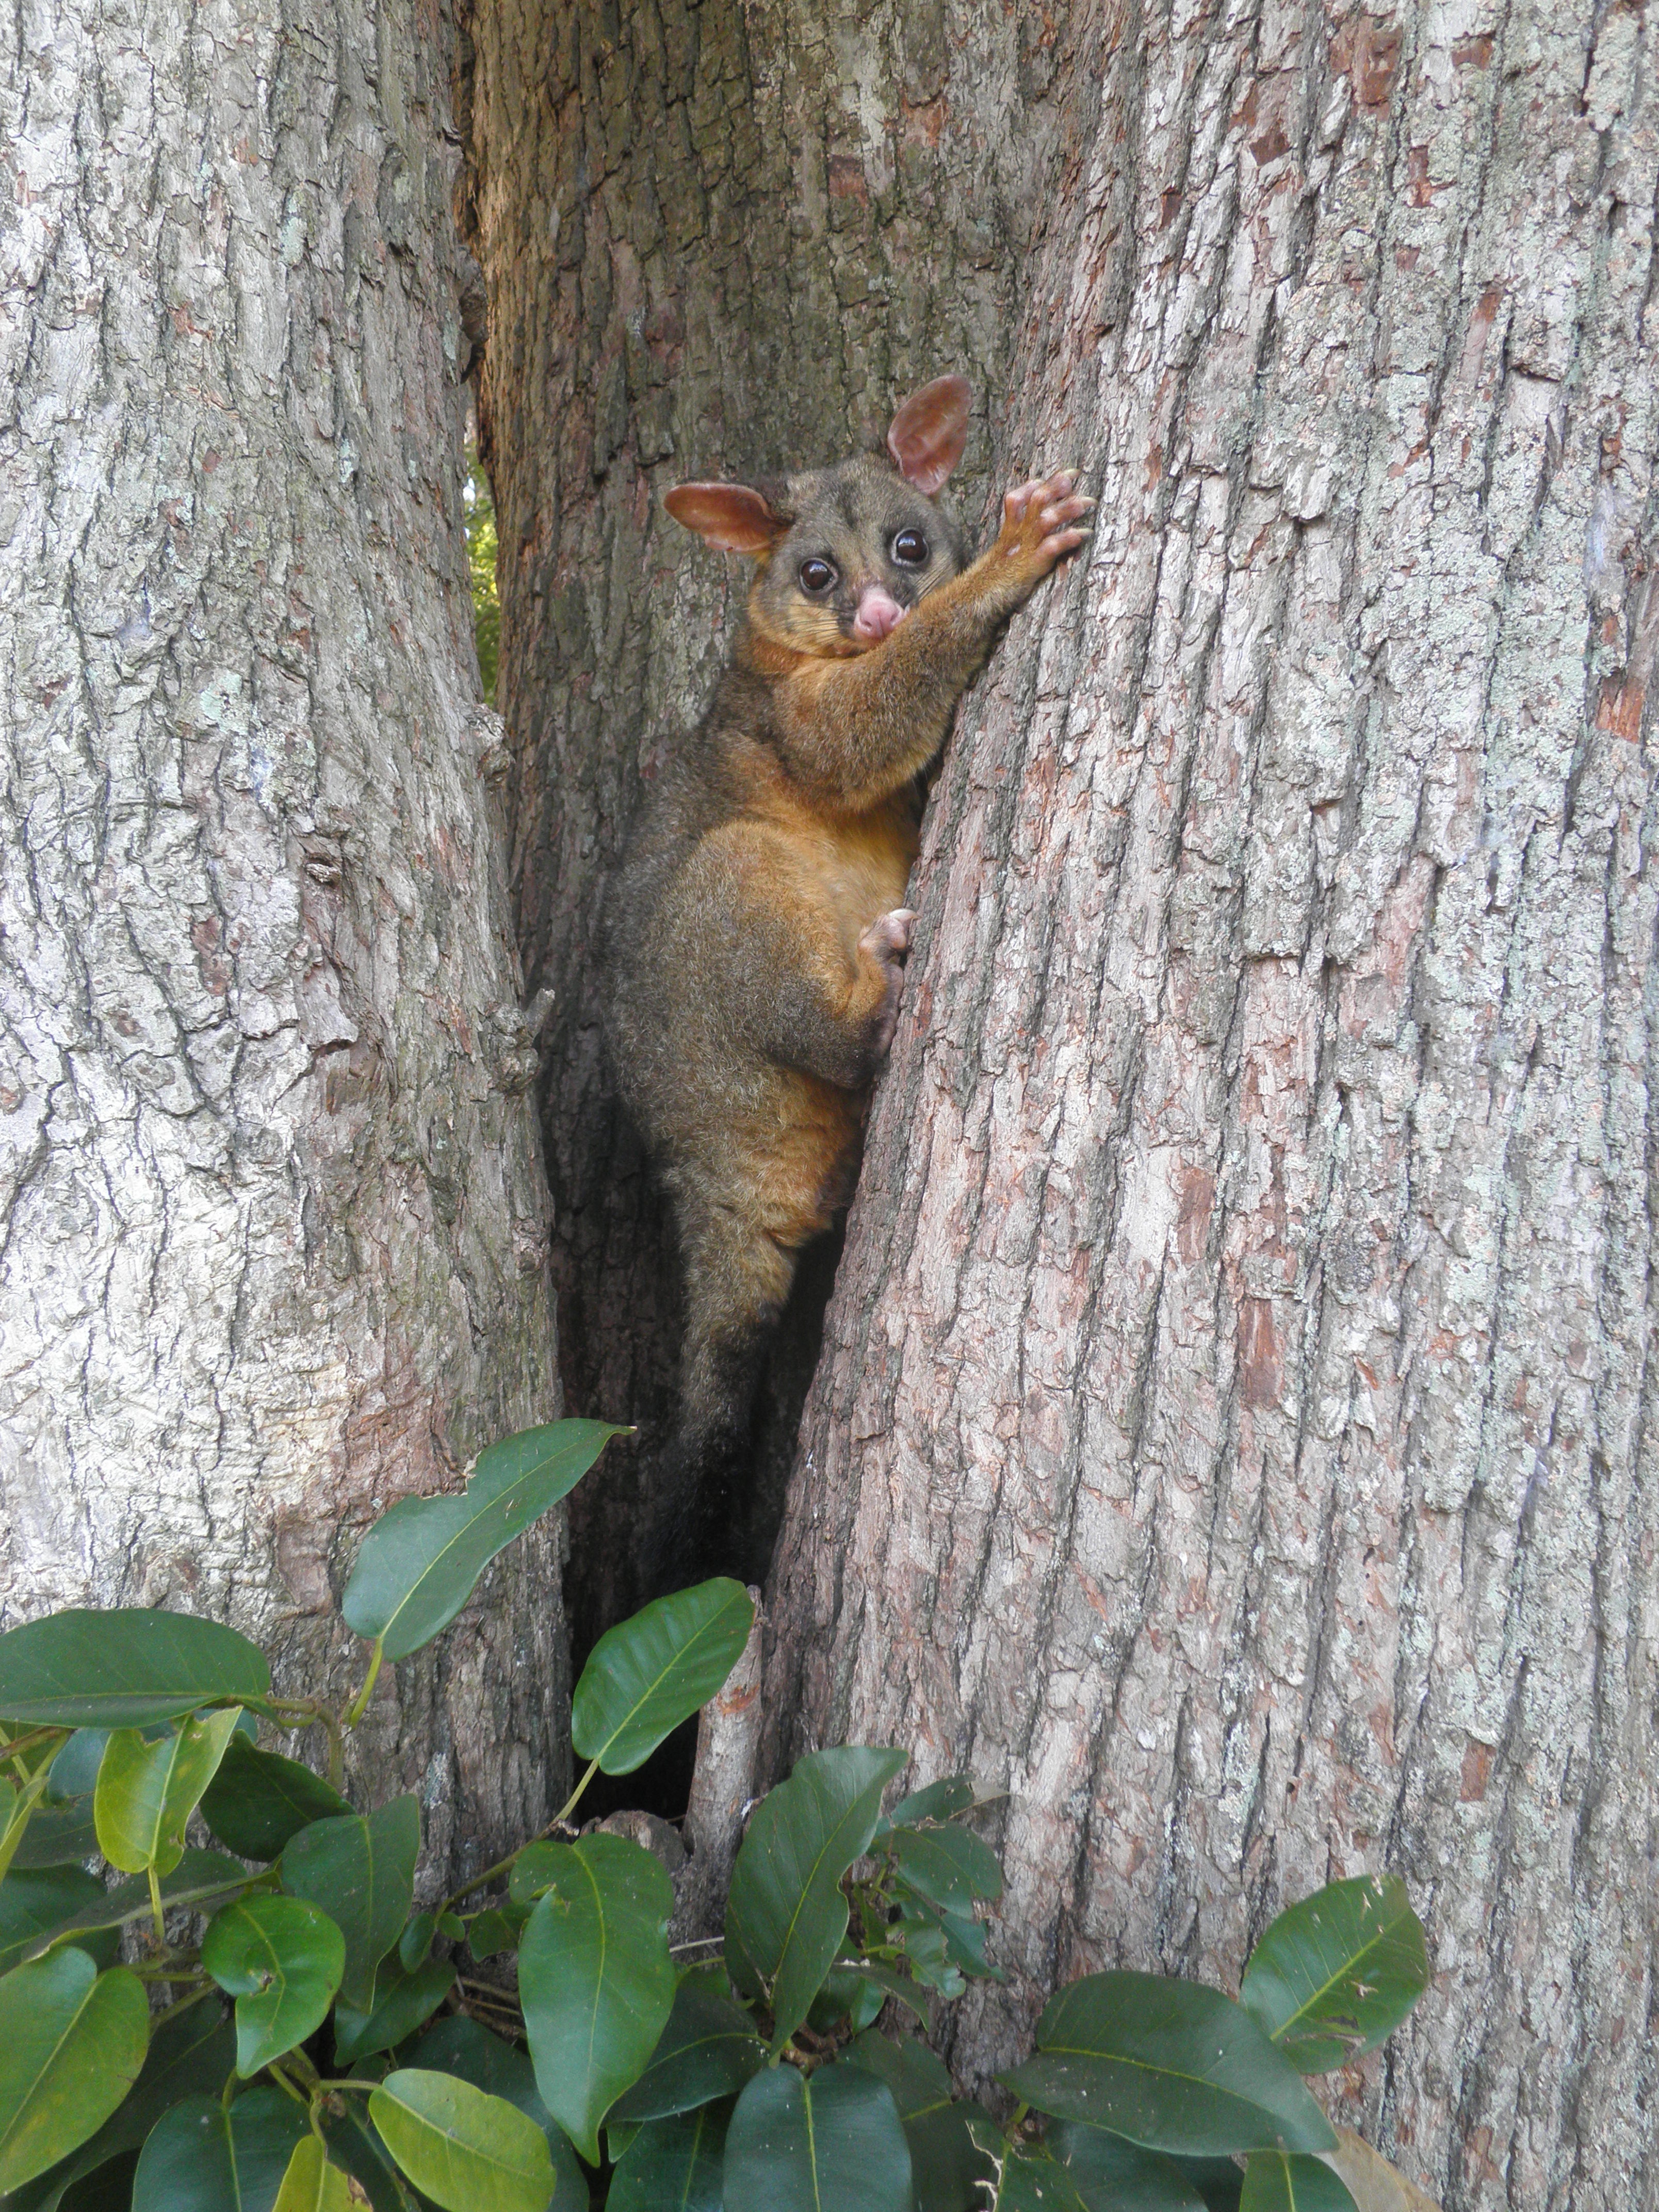
tree, nature, branch, countryside, wildlife, park, mammal, squirrel, rodent, possum, fauna, picnic, vertebrate, hello, family home